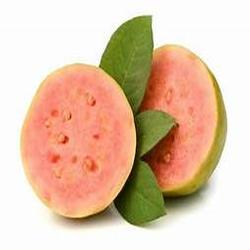
Label: Guava